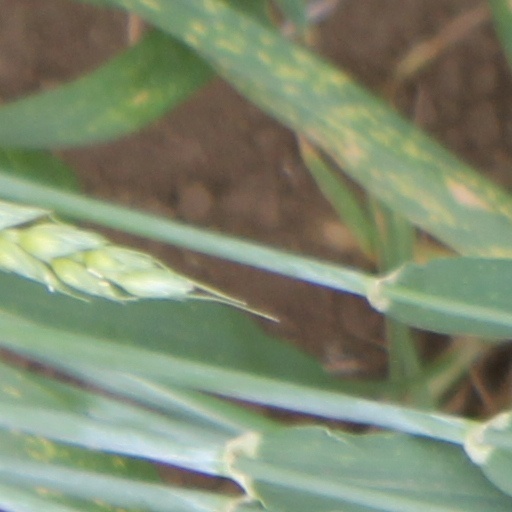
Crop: wheat